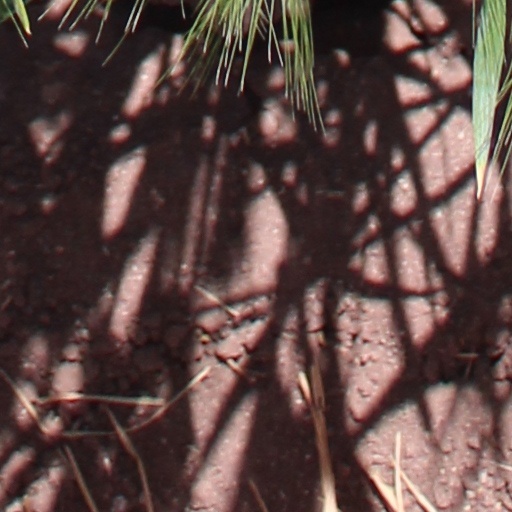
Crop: wheat